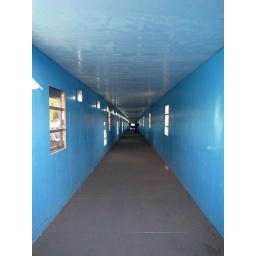
walking in blue